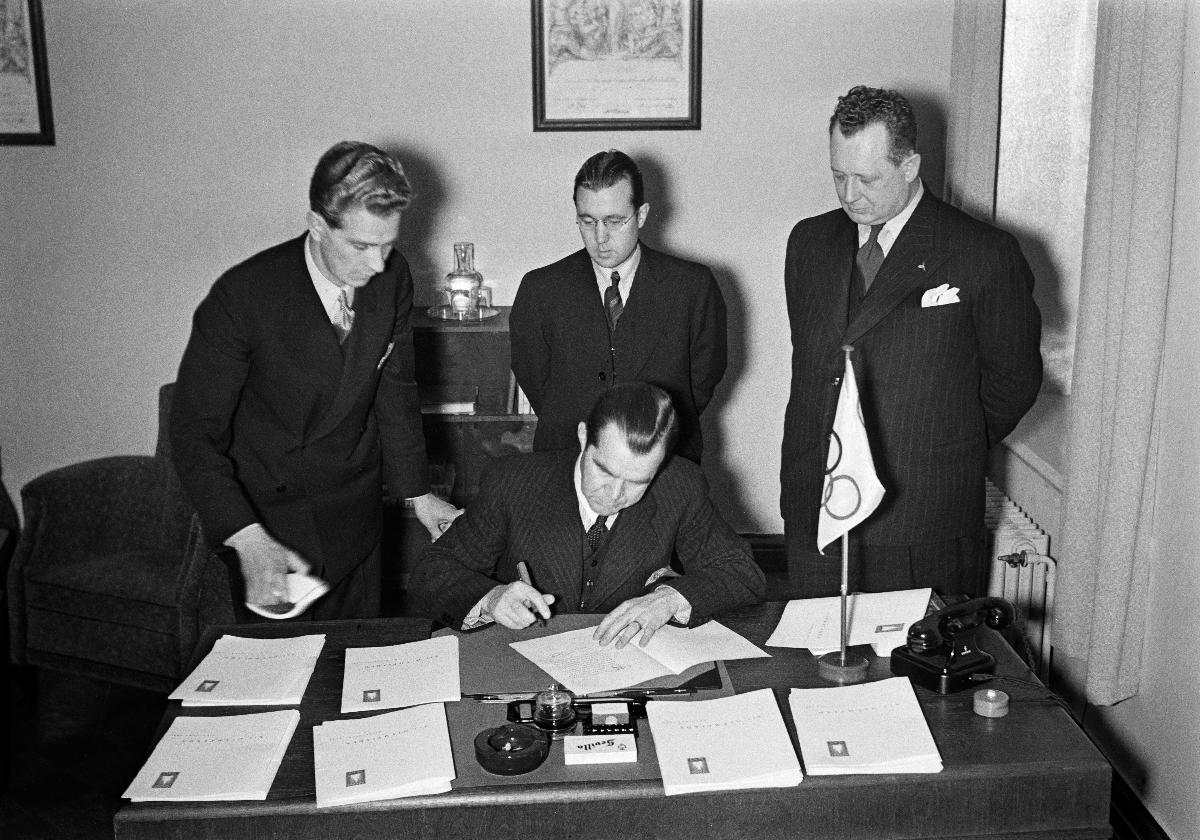
XII Olympiakisojen järjestelytoimikunta
Organistationskommittén för de XII Olympiska spelen; The Organizing Committee of the XII Olympic Games
sisällön kuvaus: Helsingin olympiakisojen 1940 järjestelytoimikunta. Järjestelytoimikunnan puheenjohtaja J. W. Rangell allekirjoittaa olympialaisten kutsuja Helsingissä 19.10.1938. content description: The Secretariat of the Helsinki Olympic Games 1940 Organizing Committee. The Speaker of the Committee, Mr. J. W. Rangell signs the invitations to the Olympic Games in Helsinki 19.10.1938. innehållsbeskrivning: Helsingfors Olympiska spelens 1940 organistationskommitté. Organisationskommitténs ordförande J. W. Rangell signerar Olympiska spelens inbjudningar i Helsingfors 19.10.1938.
Kuvaaja: Sundström, Hugo, kuvaaja
Vuosi: 1938
Paikka: Suomi, Uusimaa, Helsinki; Suomi
Aiheet: Rangell, J. W.; HBL; olympialaiset; toimistot; kilvet ja kyltit; olympiarenkaat; kadut; Helsingin olympialaiset; kansliat; Olympics; offices; signboards and plates; streets; olympic games; signs; olympic circles; organizing committee; Helsinki Olympic Games; secretariats; olympiska spelen; kontor; skyltar; gator; olympiader; olympiska spel; organistationskommitteer; byråer; kanslier; olympiska ringarna; Helsingfors olympiska spel